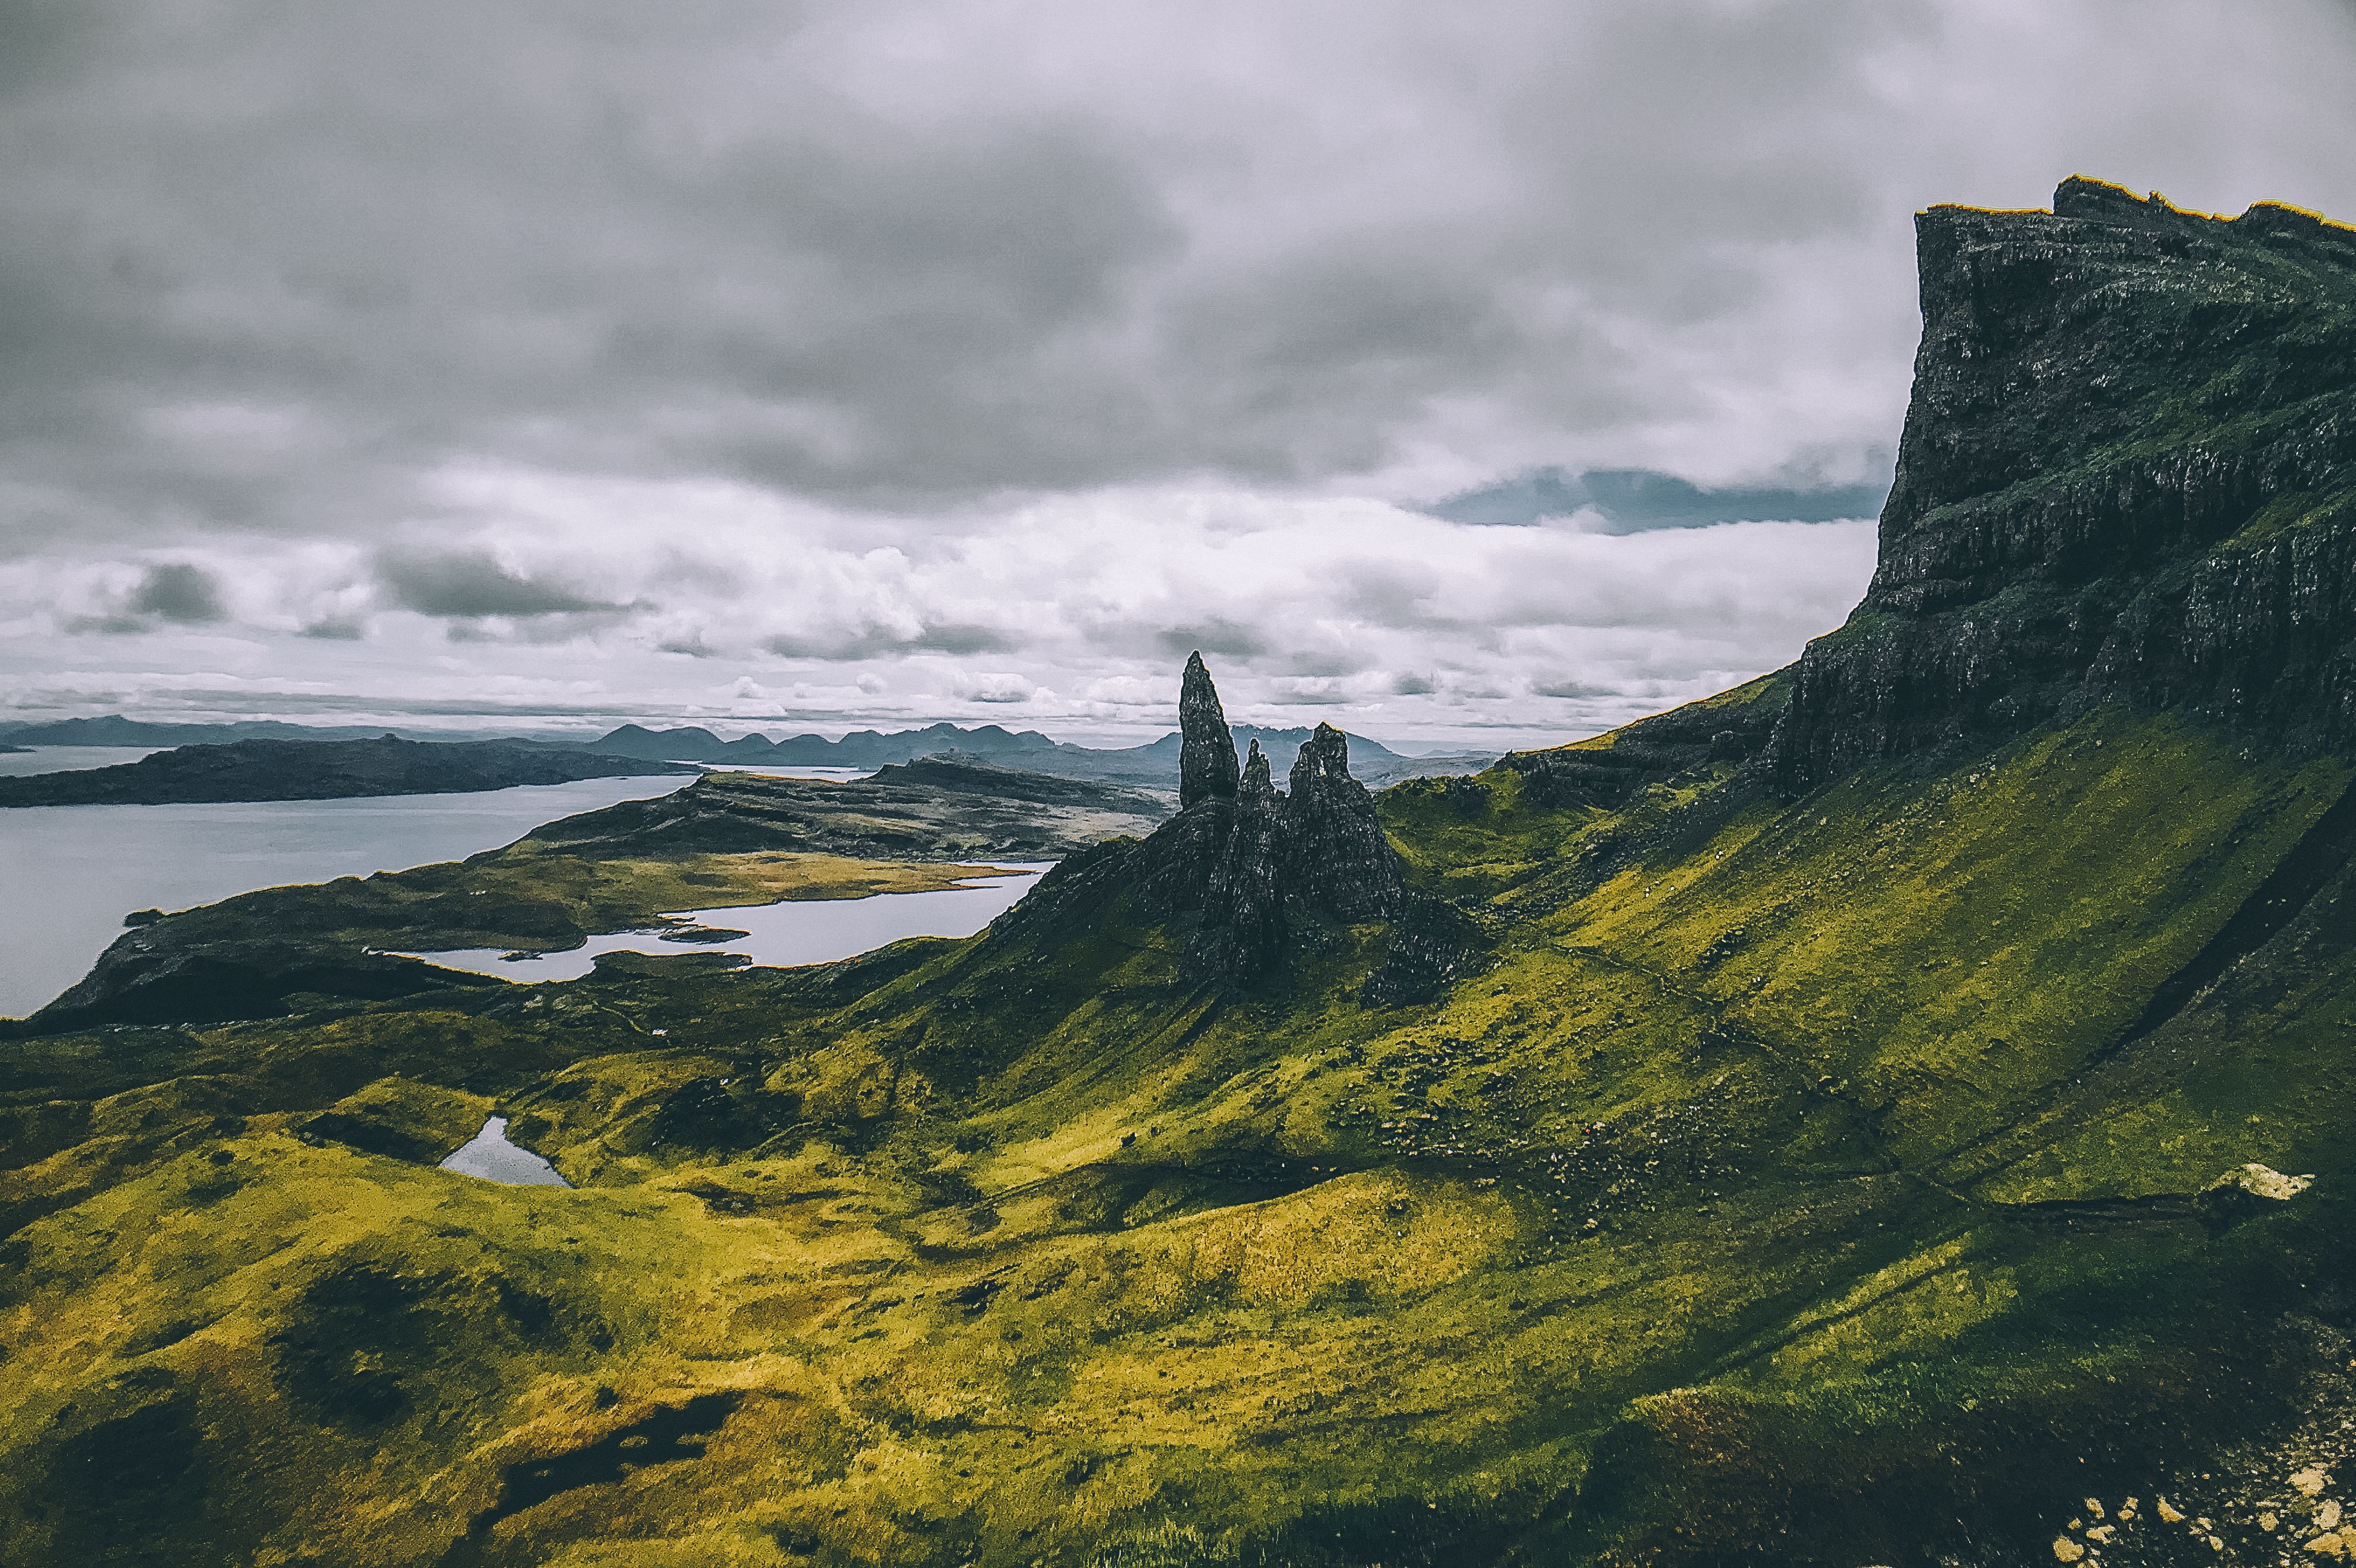
isle of skye, nature, hiking, green, gras, storr, mountains, sea, scotland, uk, highland, sky, mountainous landforms, mountain, cloud, hill, atmospheric phenomenon, fell, loch, coast, cliff, promontory, headland, landscape, fjord, terrain, ridge, rock, klippe, castle, mountain range, lake, coastal and oceanic landforms, valley, ocean, mount scenery, lake district, hill station, horizon, national park, Raised beach, reflection, bay, meteorological phenomenon, summit